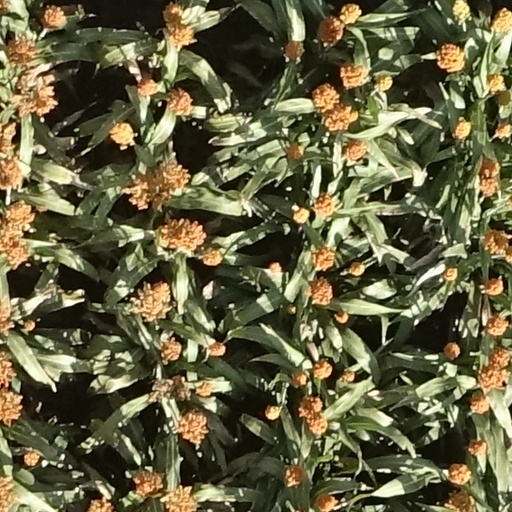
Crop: sorghum